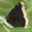
Label: butterfly